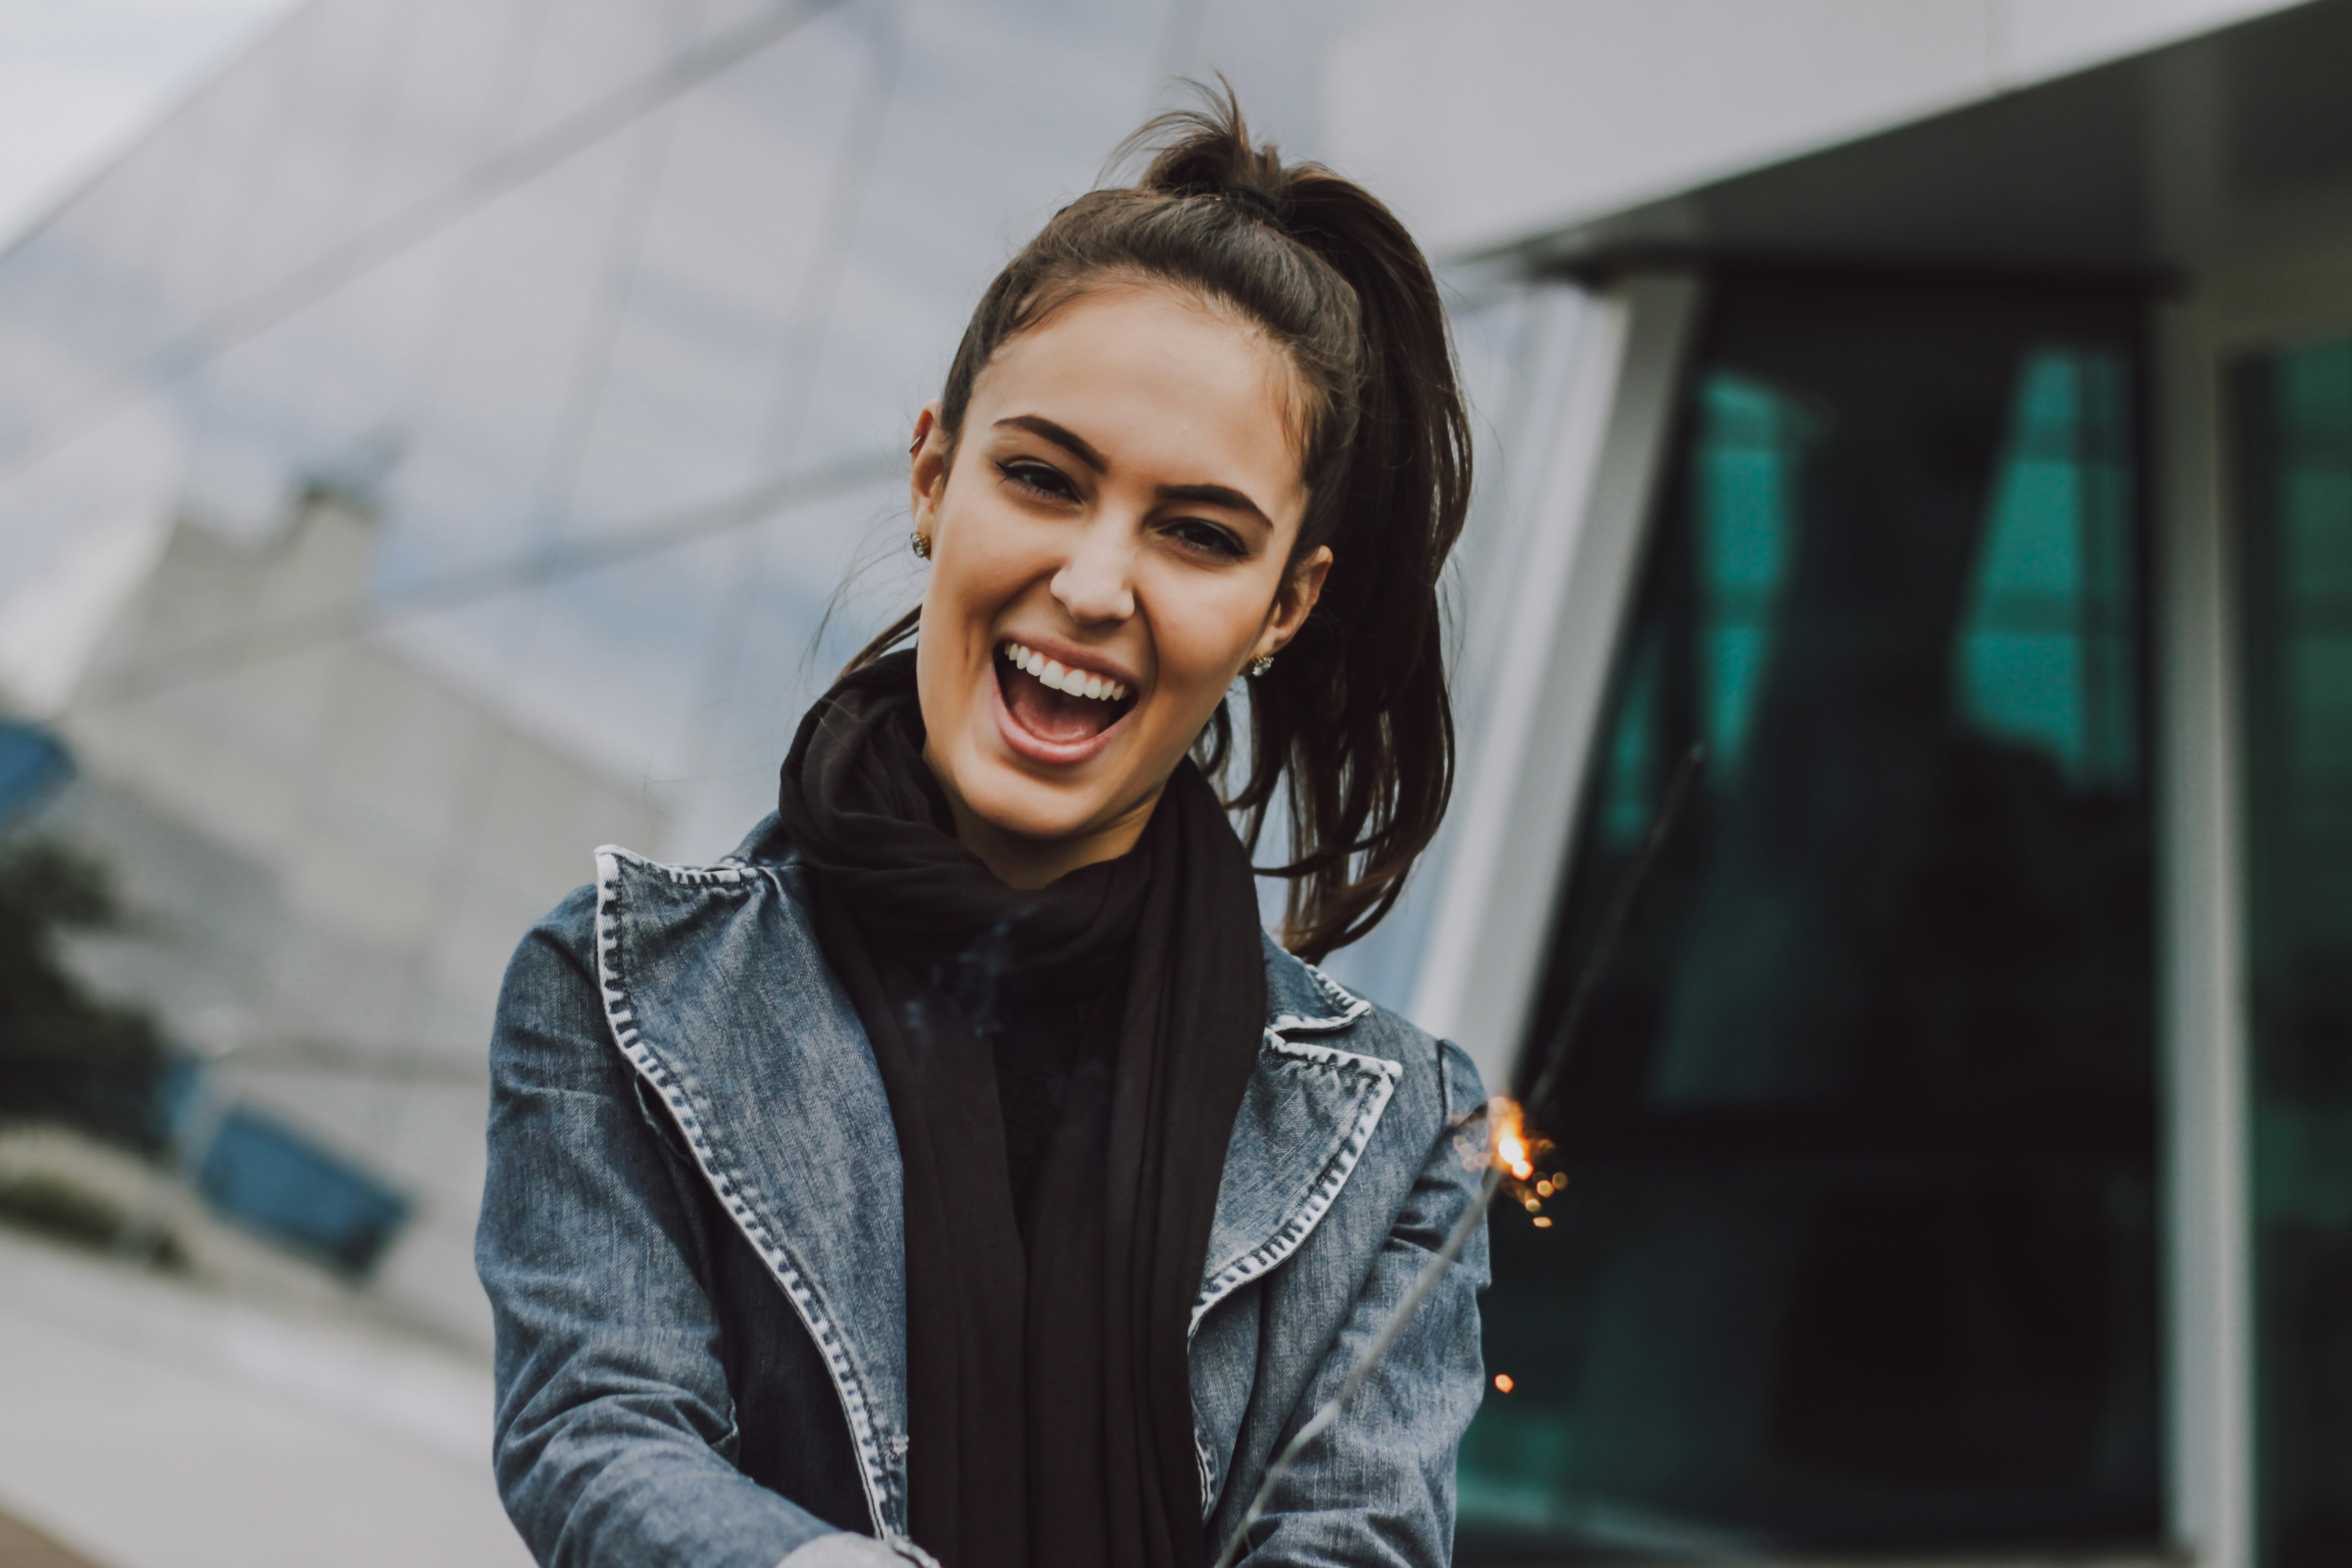
Gender: women